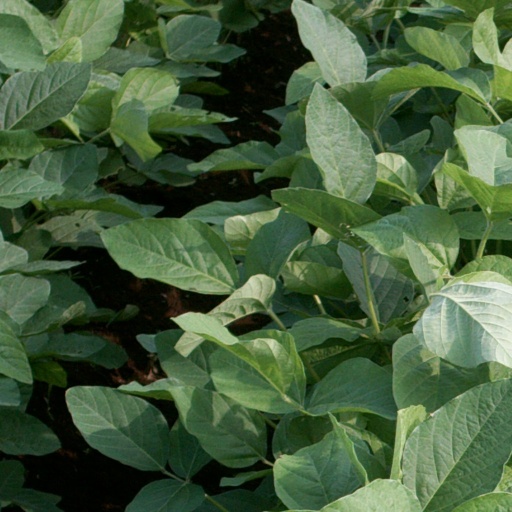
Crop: soybean